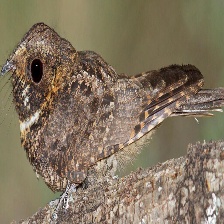
Species: EASTERN WIP POOR WILL
Scientific name: ANTROSTOMUS VOCIFERUS